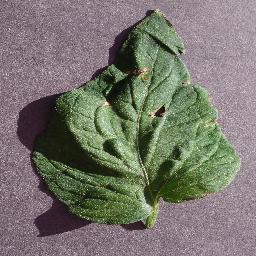
Label: Tomato___Target_Spot